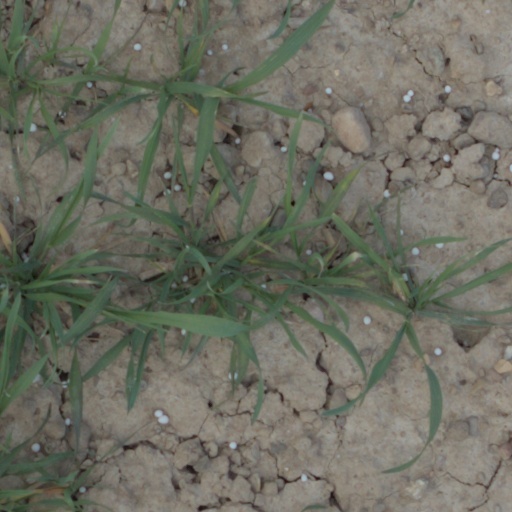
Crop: wheat